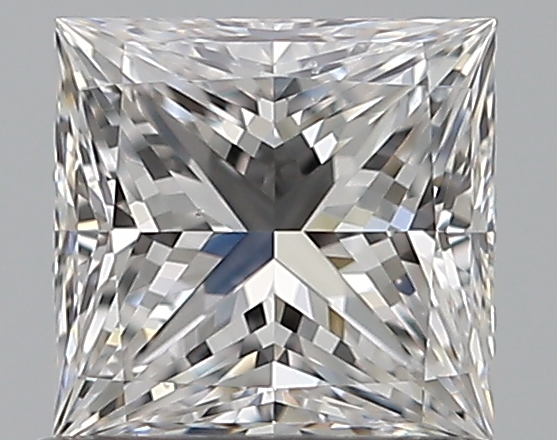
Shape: princess
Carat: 0.75
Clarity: VS2
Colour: E
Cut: EX
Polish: EX
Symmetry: EX
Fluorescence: N
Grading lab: GIA
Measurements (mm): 5.03 x 4.89 x 3.61